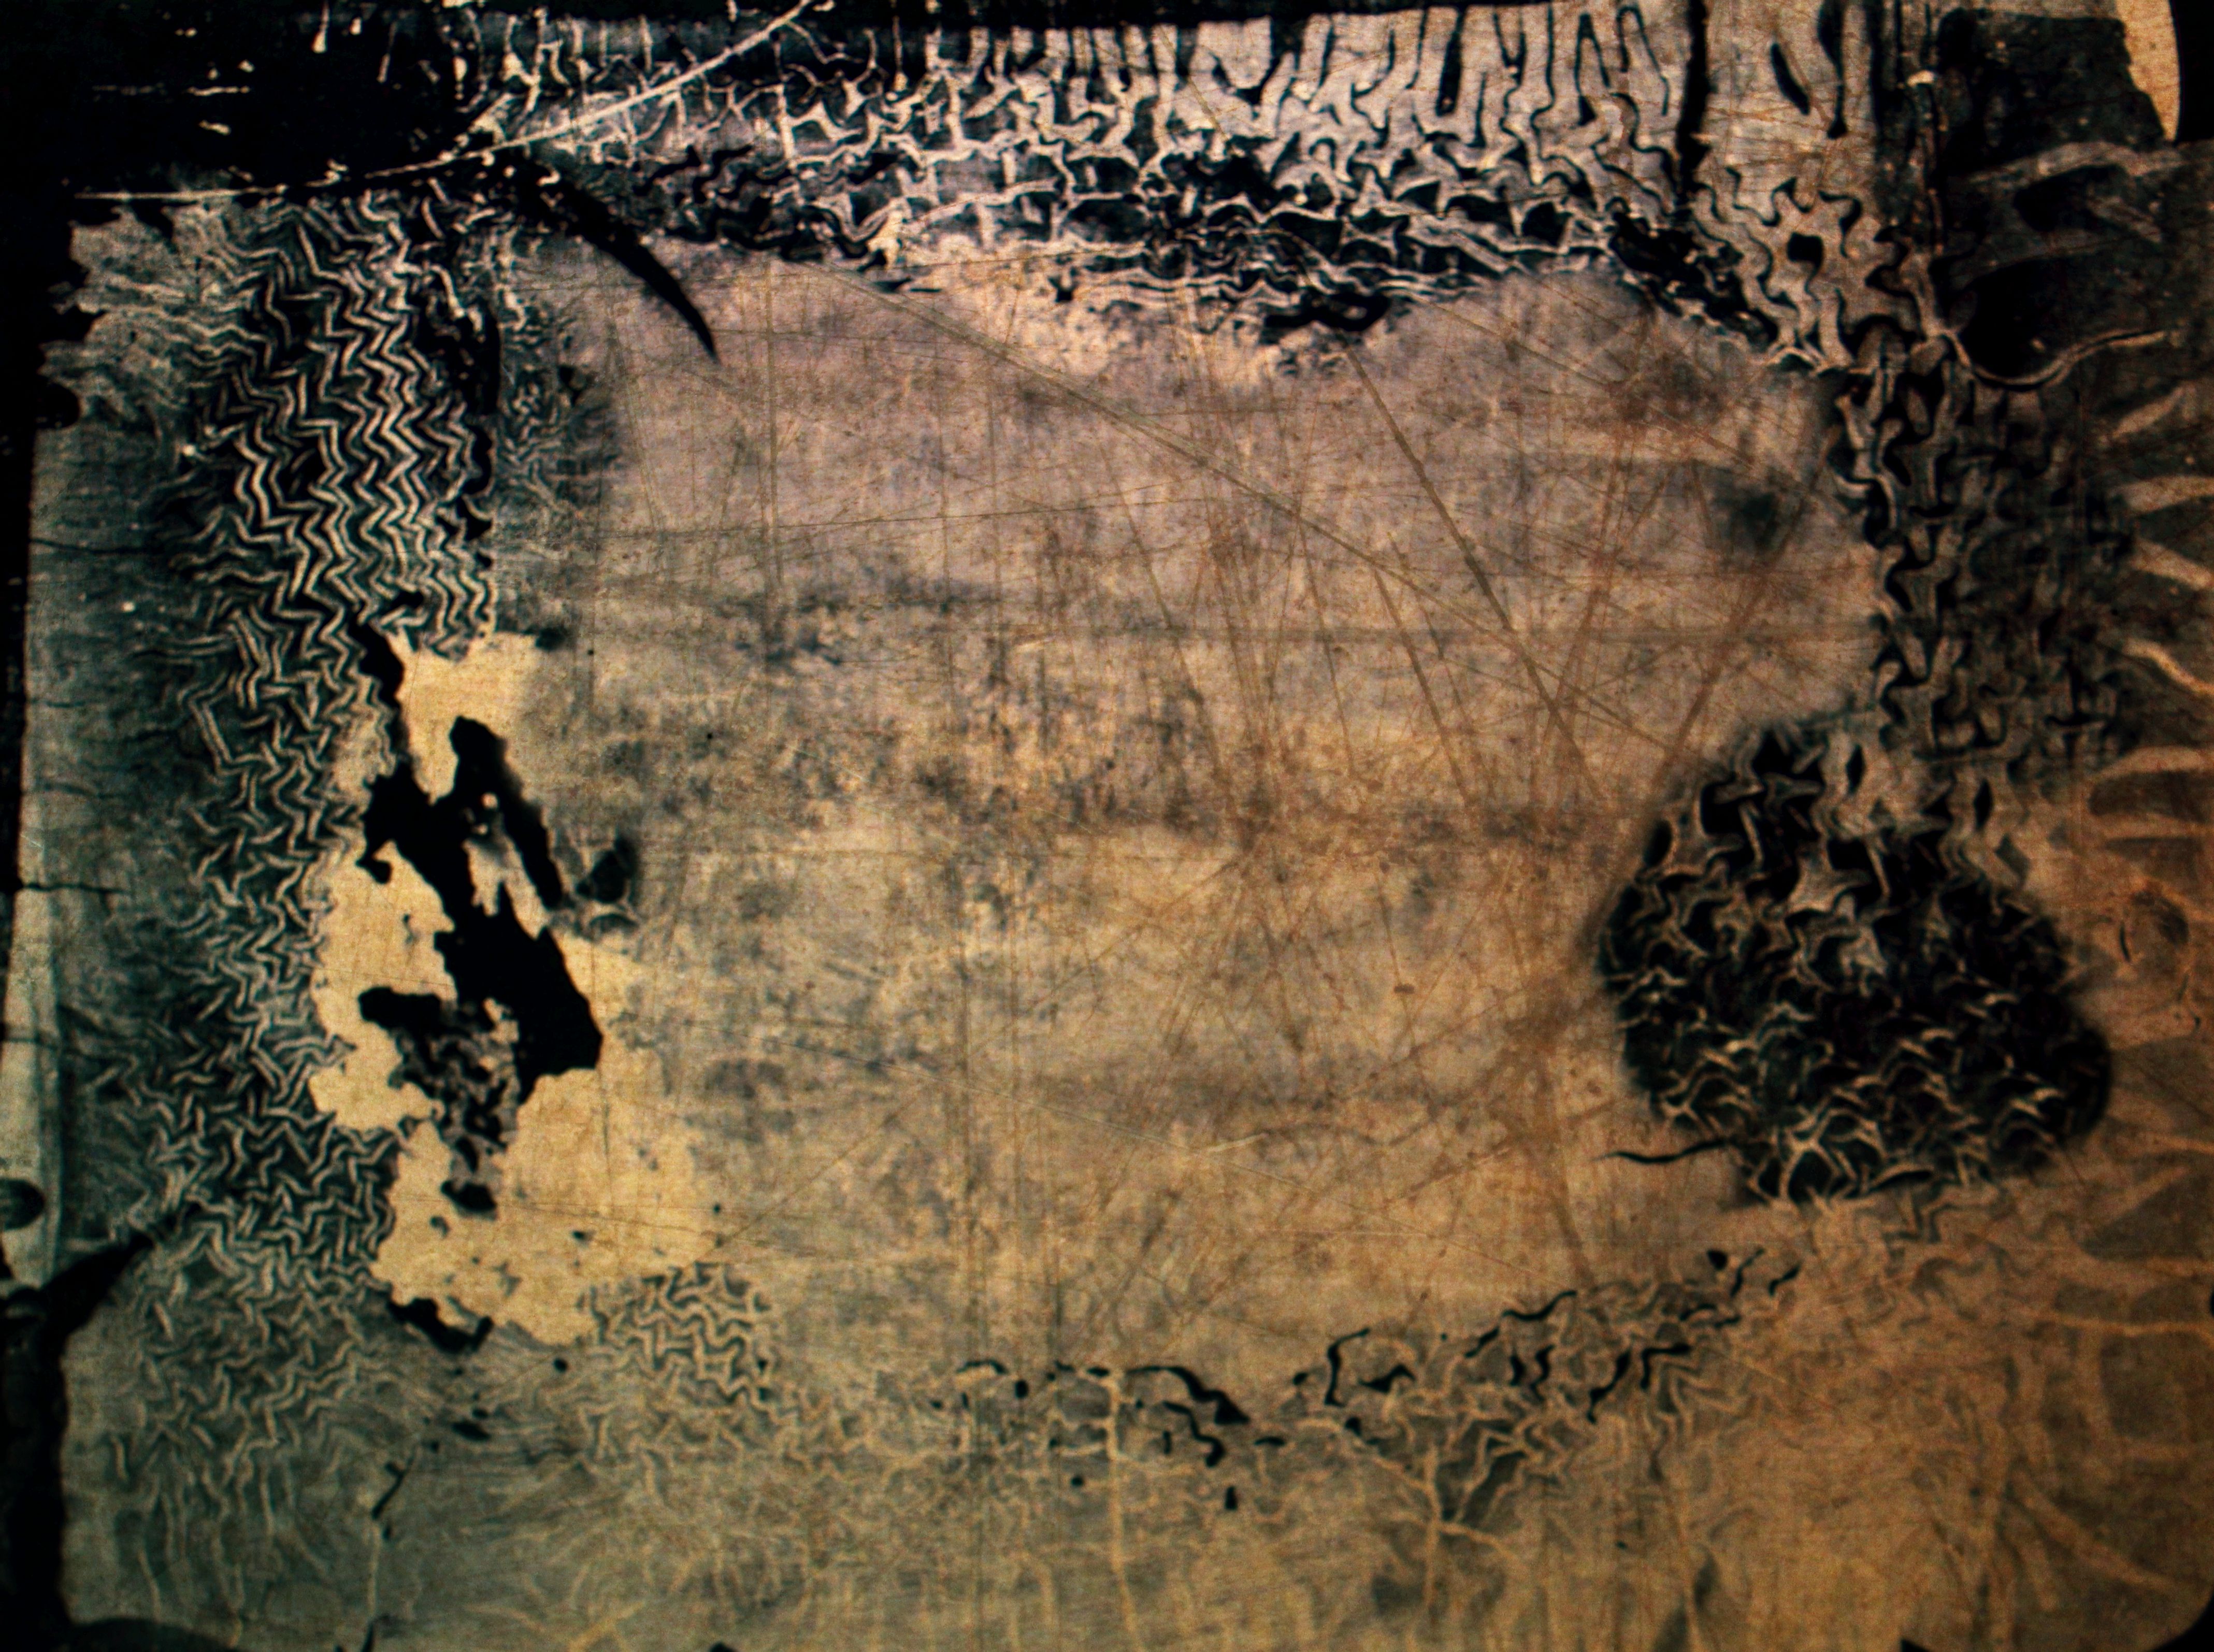
texture, free, art, image, album cover, ancient history